Kurt von Schmalensee

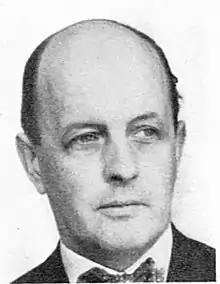
Kurt von Schmalensee

Kurt von Schmalensee was born in Gullspång Municipality. His father was an inspector of railway stations and his brother was also an architect. Kurt von Schmalensee studied architecture at the KTH Royal Institute of Technology and the Royal Swedish Academy of Fine Arts in Stockholm. He finished his studies in 1924 and in 1925 began working as an architect for Kooperativa Förbundet. Between 1929 and 1961 he was city architect in Norrköping, and large parts of the modern development of the city is attributable to his work. He was part of a group of architects who introduced and propagated Functionalism in Sweden. As such he participated at the Stockholm Exhibition of 1930. He designed, i.a., the . He was also active as a restorer of churches throughout Sweden, notably Växjö Cathedral.